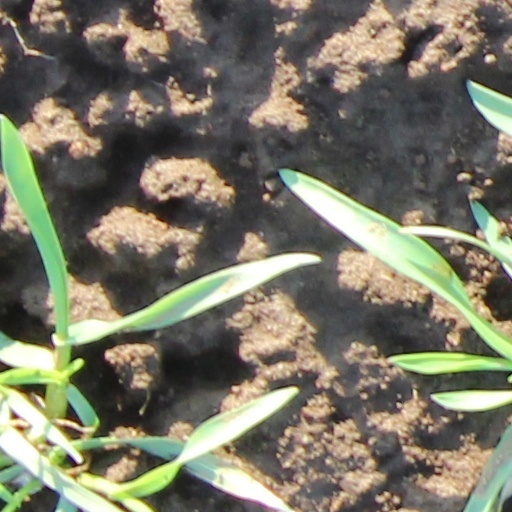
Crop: wheat